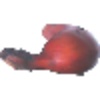
Label: red_banana